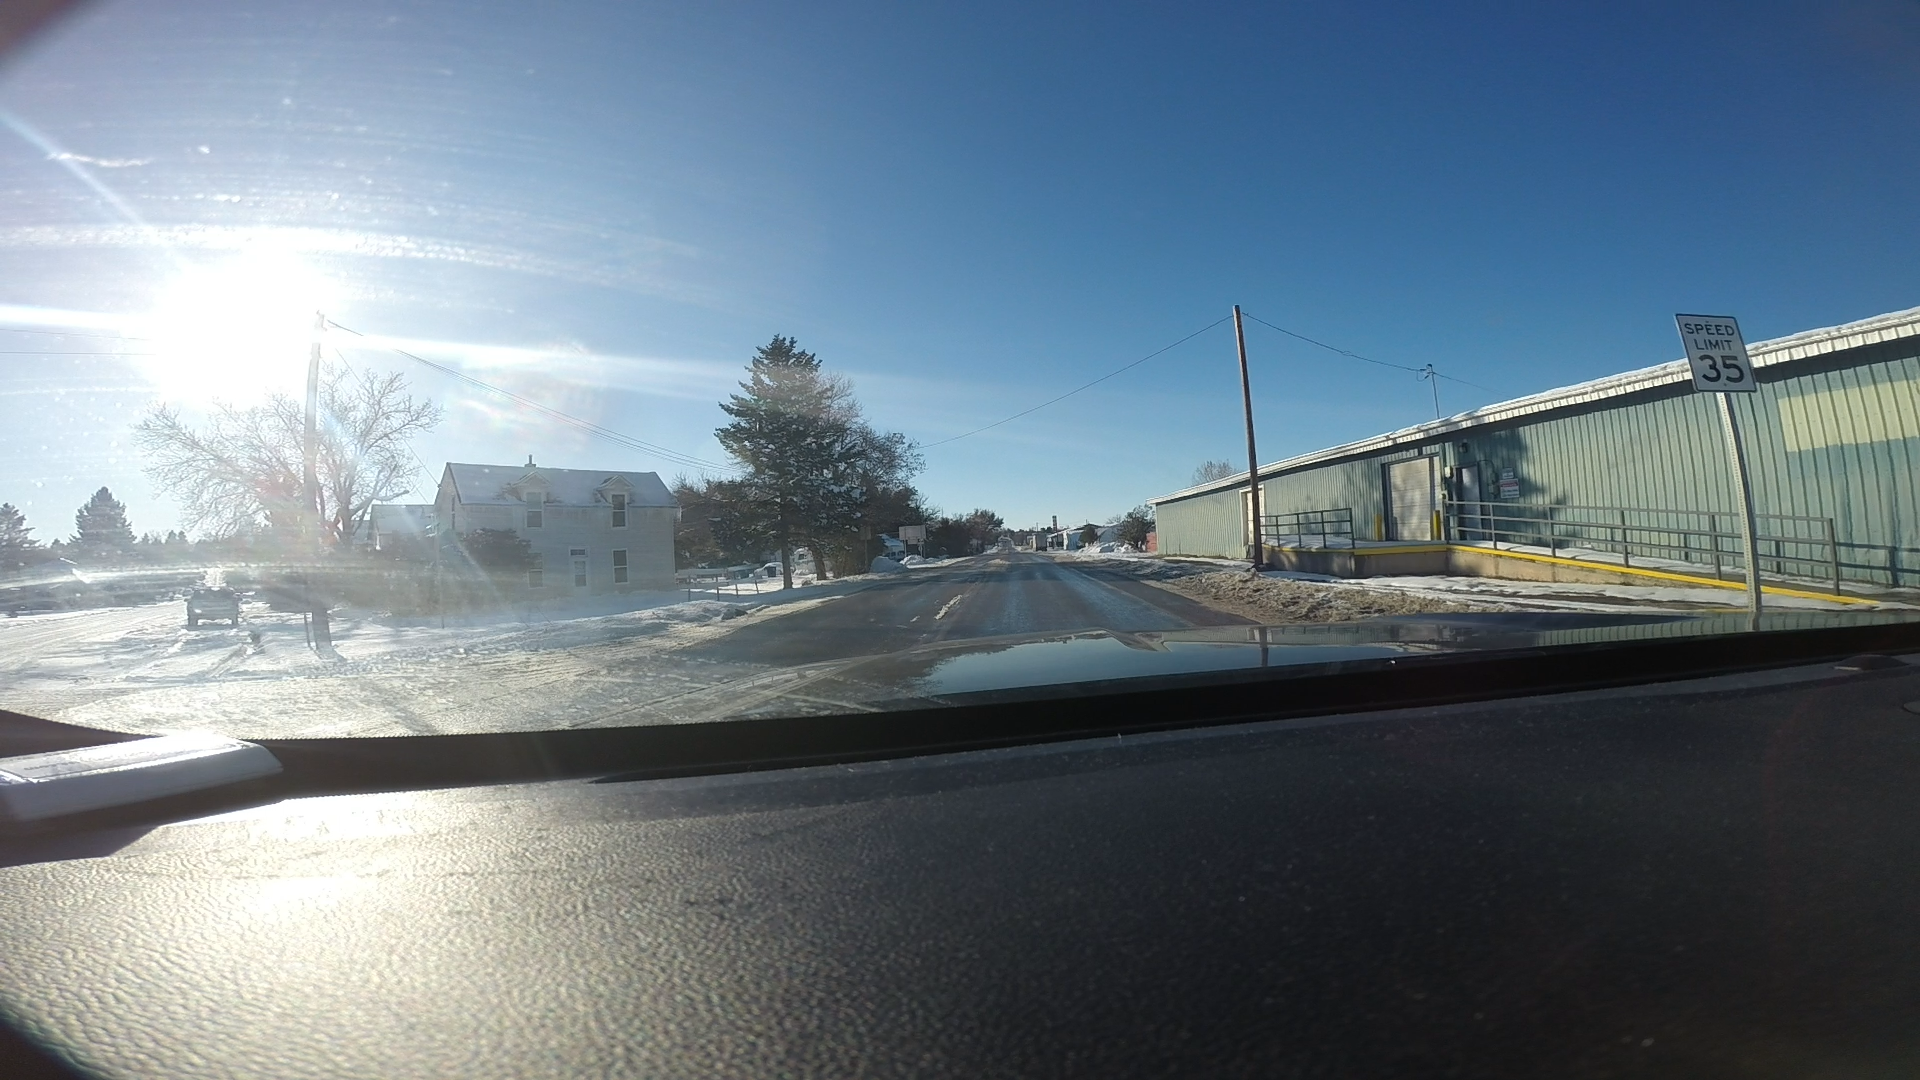
Speed limit sign label: mph35